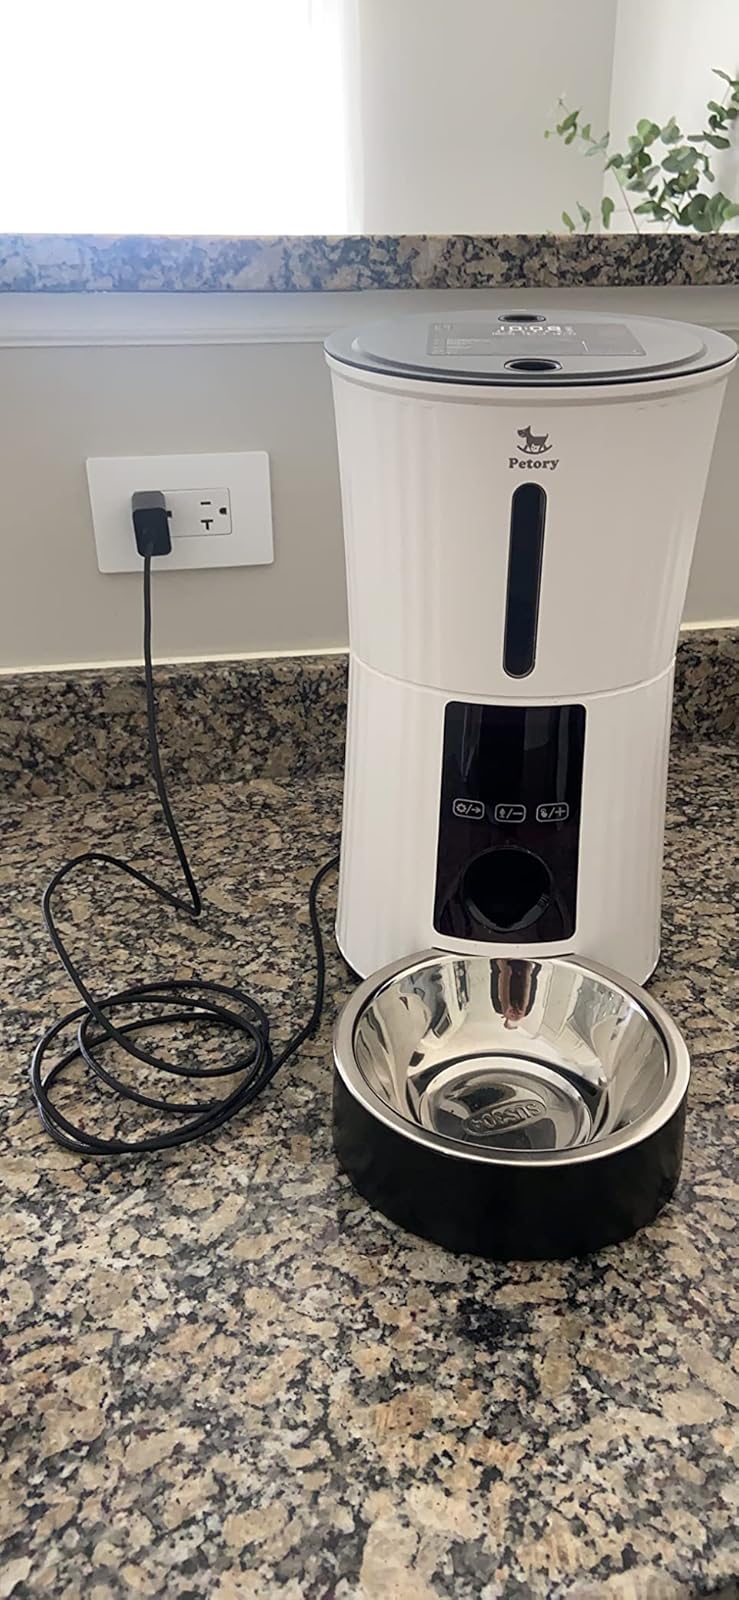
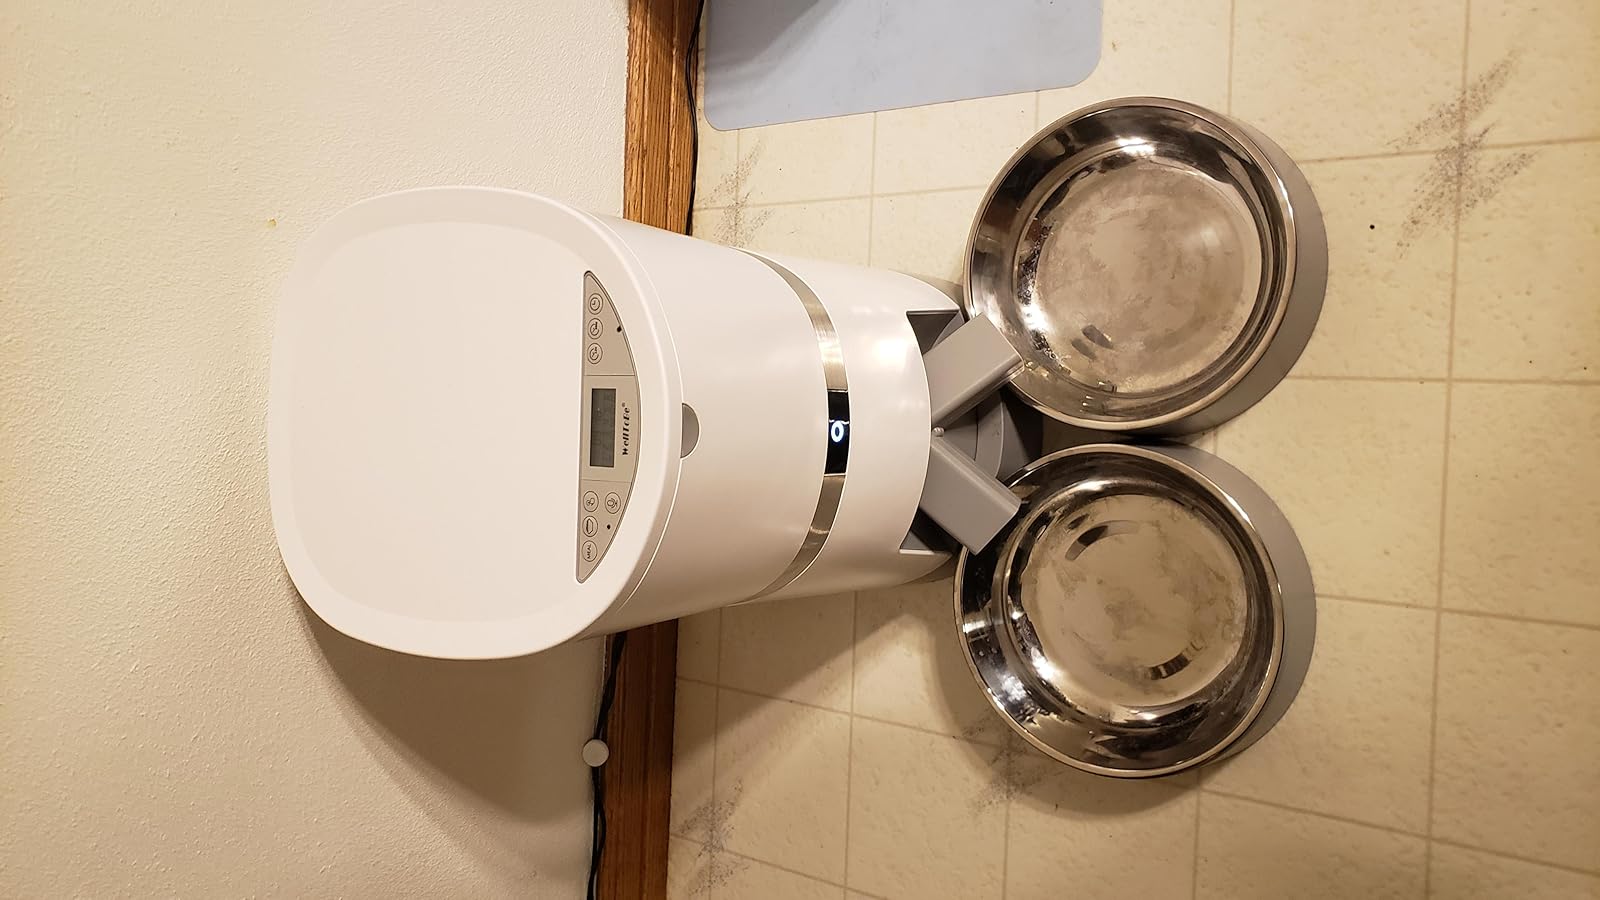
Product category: items_feeder
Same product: no